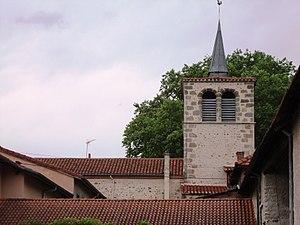
Cuzieu est une commune française située dans le département de la Loire en région Auvergne-Rhône-Alpes.